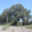
Label: oak_tree